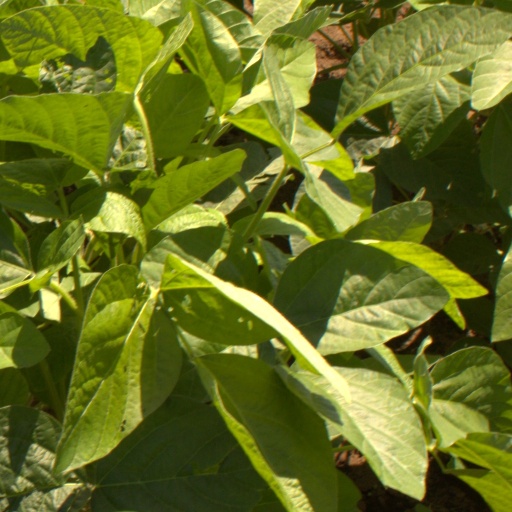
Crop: soybean